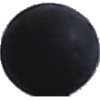
Label: blue_grape